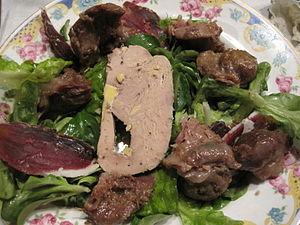
Salade Landaise
Le paradoxe français désigne l'étude épidémiologique d'une importante et étonnante contradiction entre la richesse en matières grasses et en vins français de la cuisine française, en particulier de la cuisine du Sud-Ouest et de la cuisine de la Provence méditerranéenne riche en huile d'olive, et la relative bonne santé publique des Français en matière de maladie cardio-vasculaire ou de cancer, en comparaison en particulier avec les mauvais résultats sur la santé publique anglo-saxonne et mondiale en rapport avec l'industrie agroalimentaire moderne américaine et britannique, souvent qualifiée d'importante source de « malbouffe ».